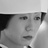
Emotion: sad